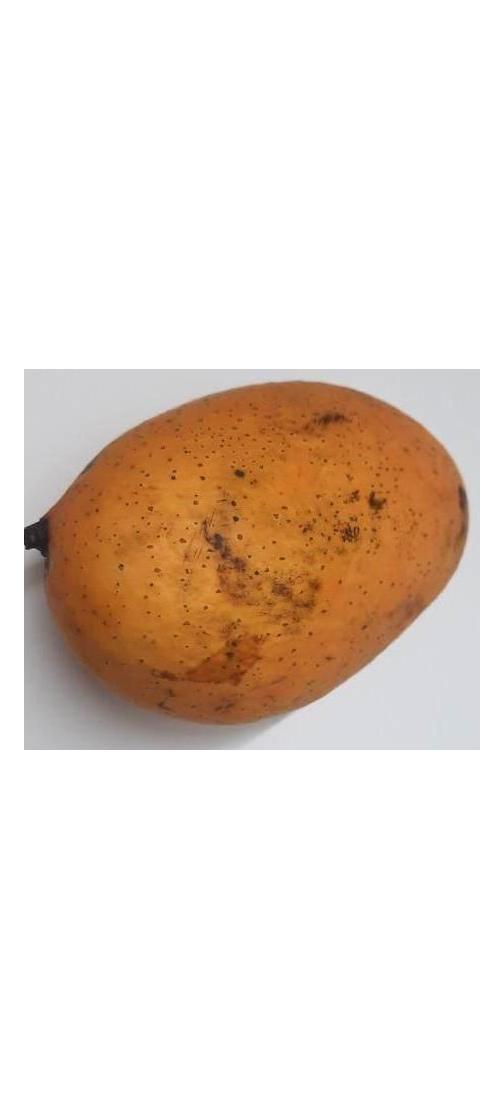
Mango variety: Ashshina Classic